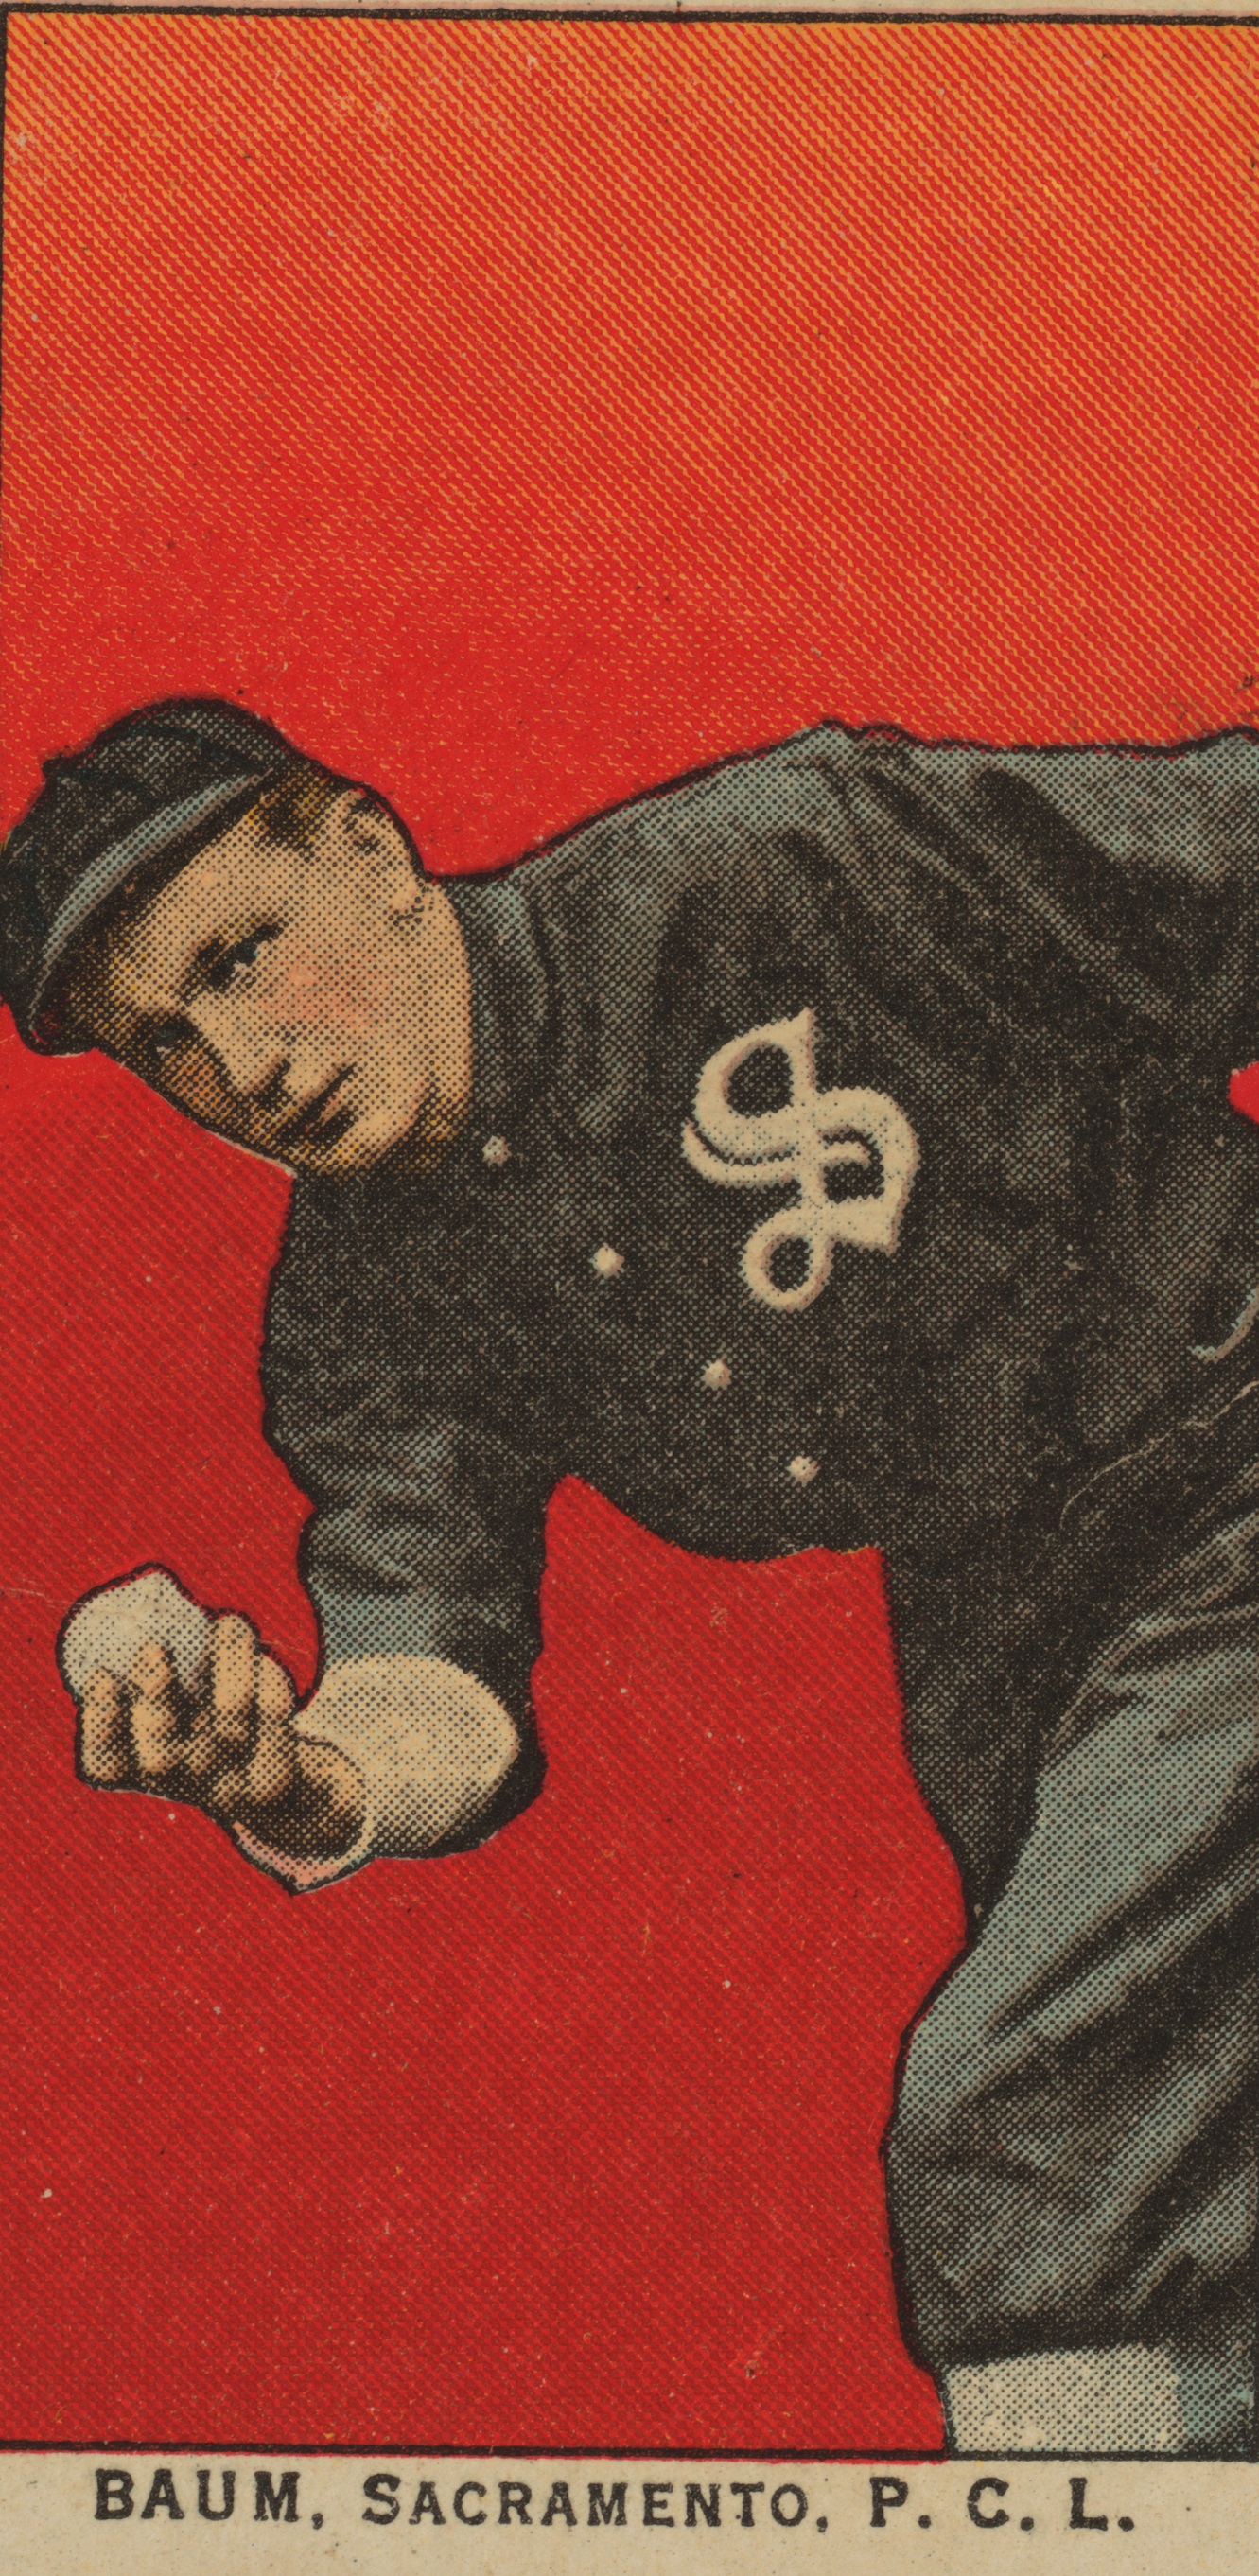
pattern, textile, art, t shirt, vintage baseball, backyard baseball, baseball cards, baseball jerseys, baseball pants, baseball uniforms history, buy vintage baseball cards, games baseball, old baseball uniforms, vintage base ball, vintage baseball association, vintage baseball bats, vintage baseball caps, vintage baseball gloves, vintage baseball jerseys, vintage baseball league, vintage baseball memorabilia, vintage baseball pictures, vintage baseball posters, vintage baseball t shirts